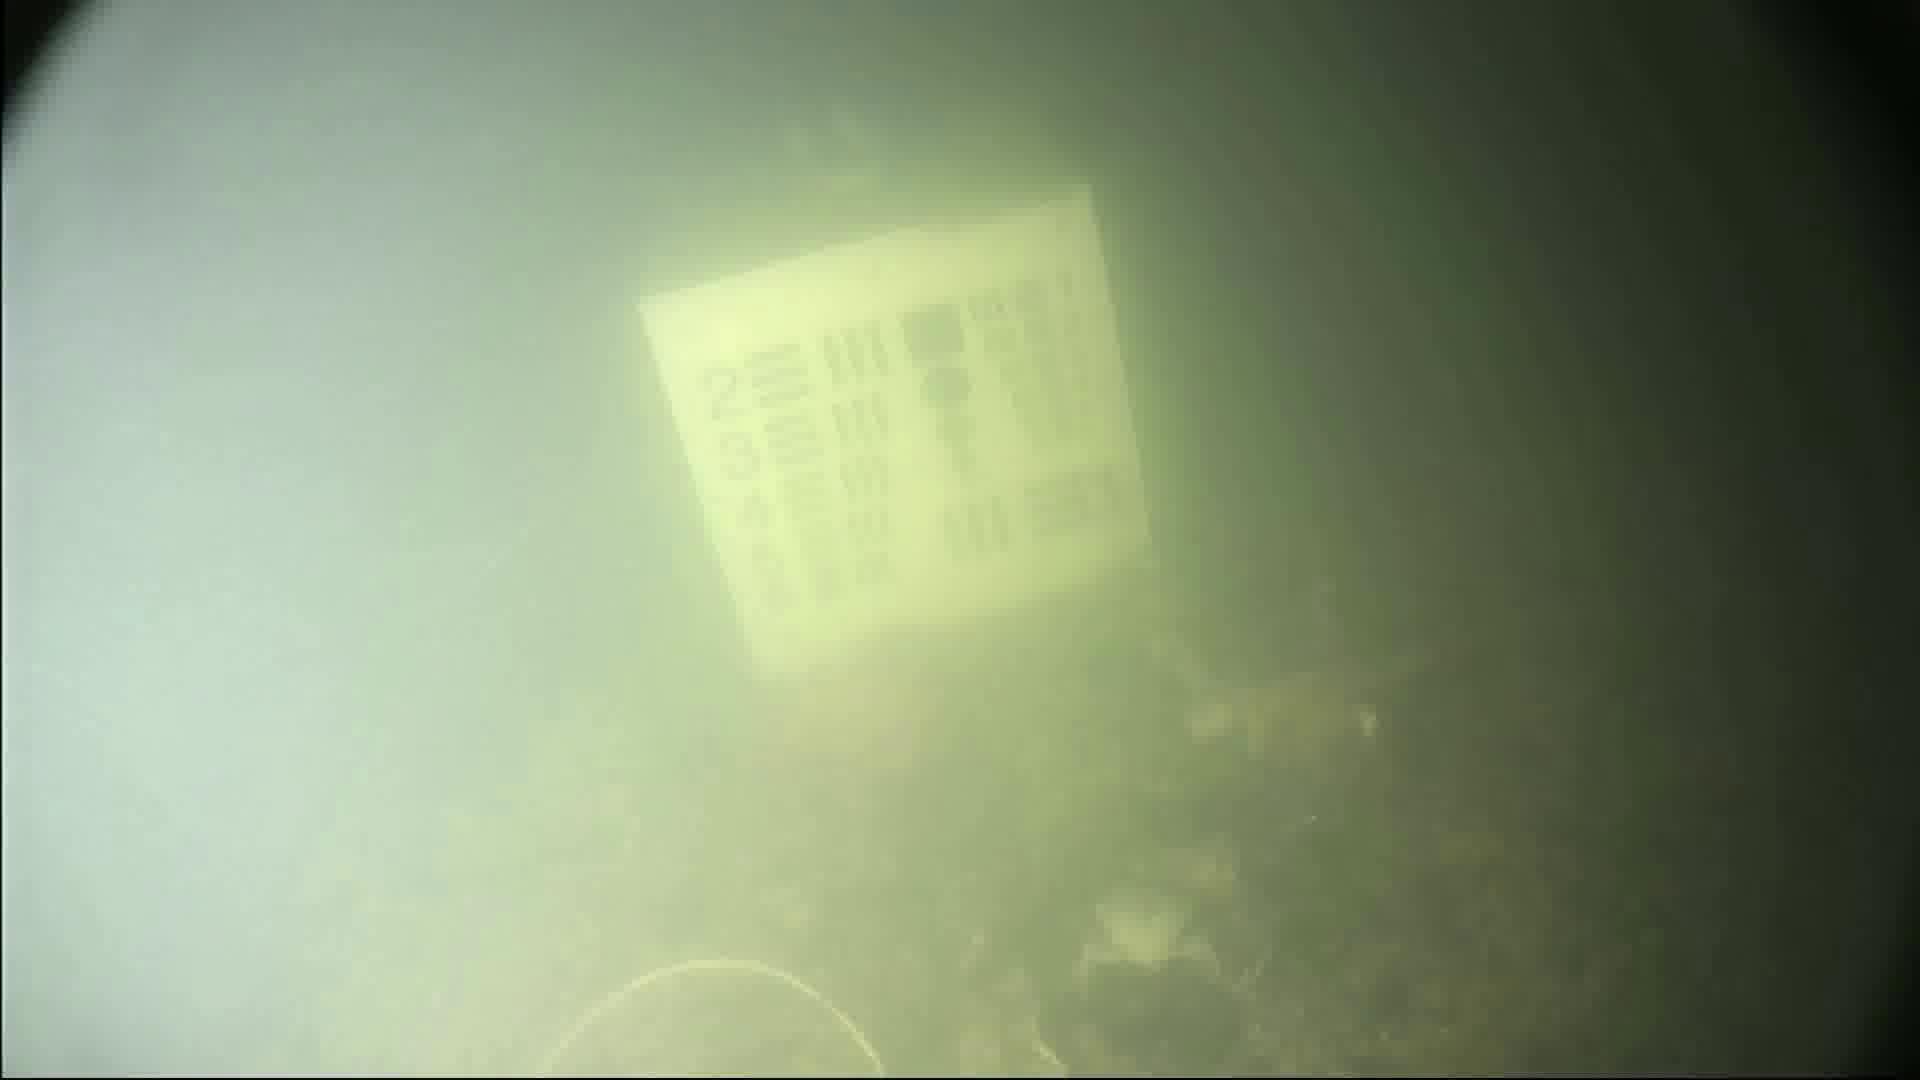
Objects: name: crab